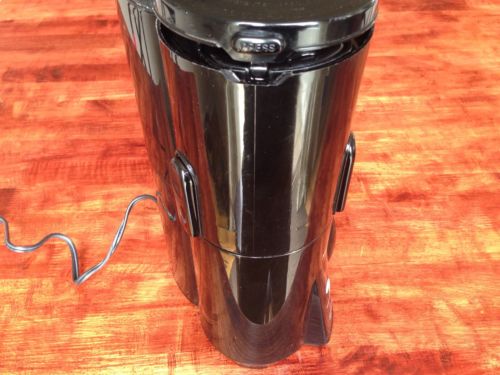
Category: coffee maker